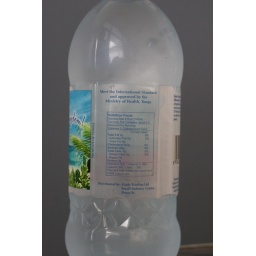
Enlarge this photo to see what nutrition you get from a bottle of water in Tonga.